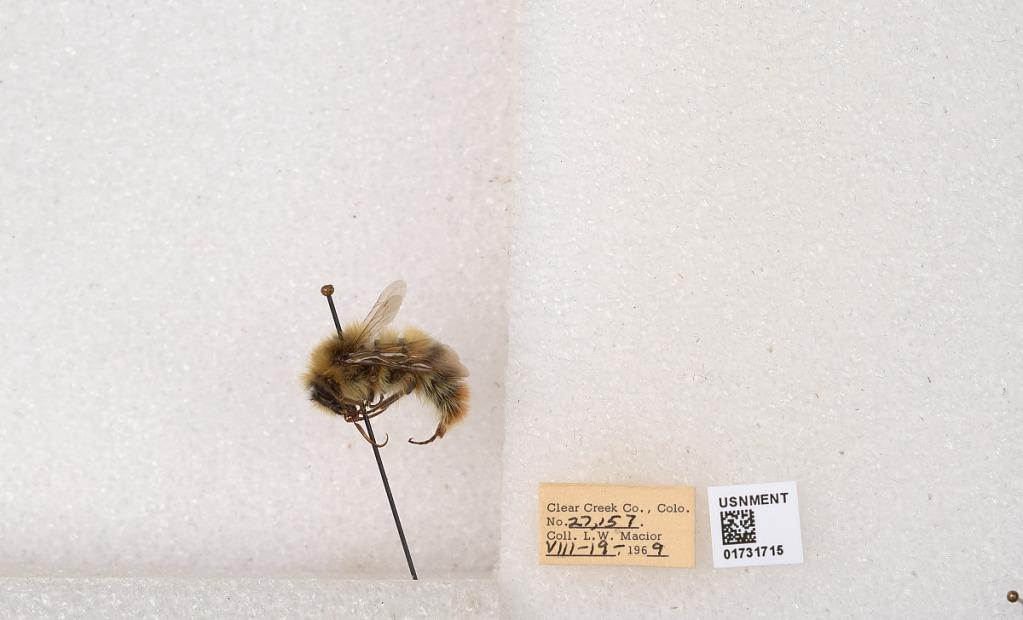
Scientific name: Bombus kirbyellus
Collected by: L. Macior
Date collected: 1969-8-19
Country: United States
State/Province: Colorado
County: Clear Creek
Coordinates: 39.6891, -105.644